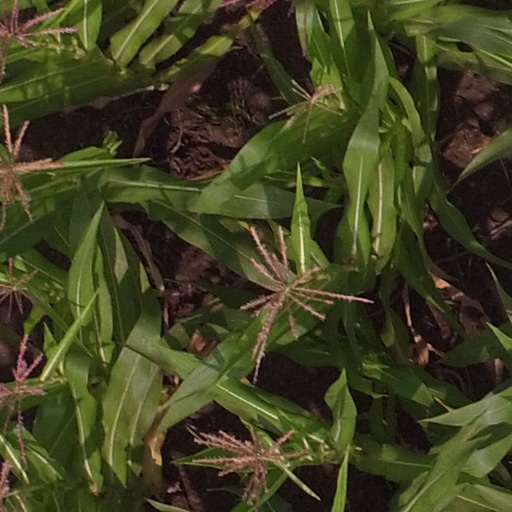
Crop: maize; corn